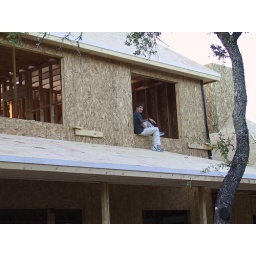
Marc in 2nd floor window